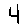
Label: 4